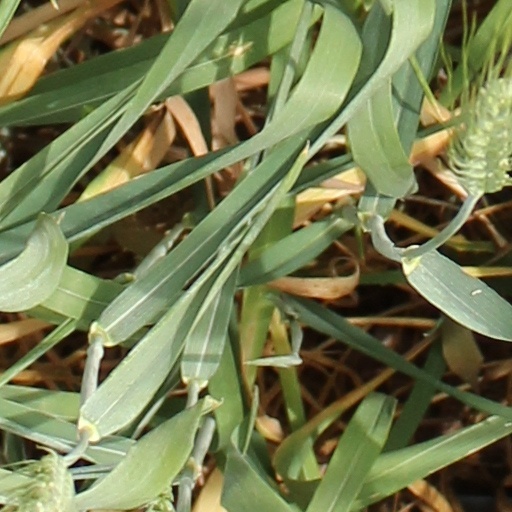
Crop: wheat